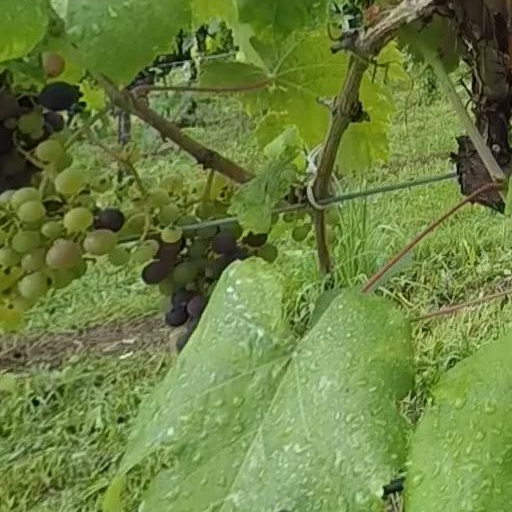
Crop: grape